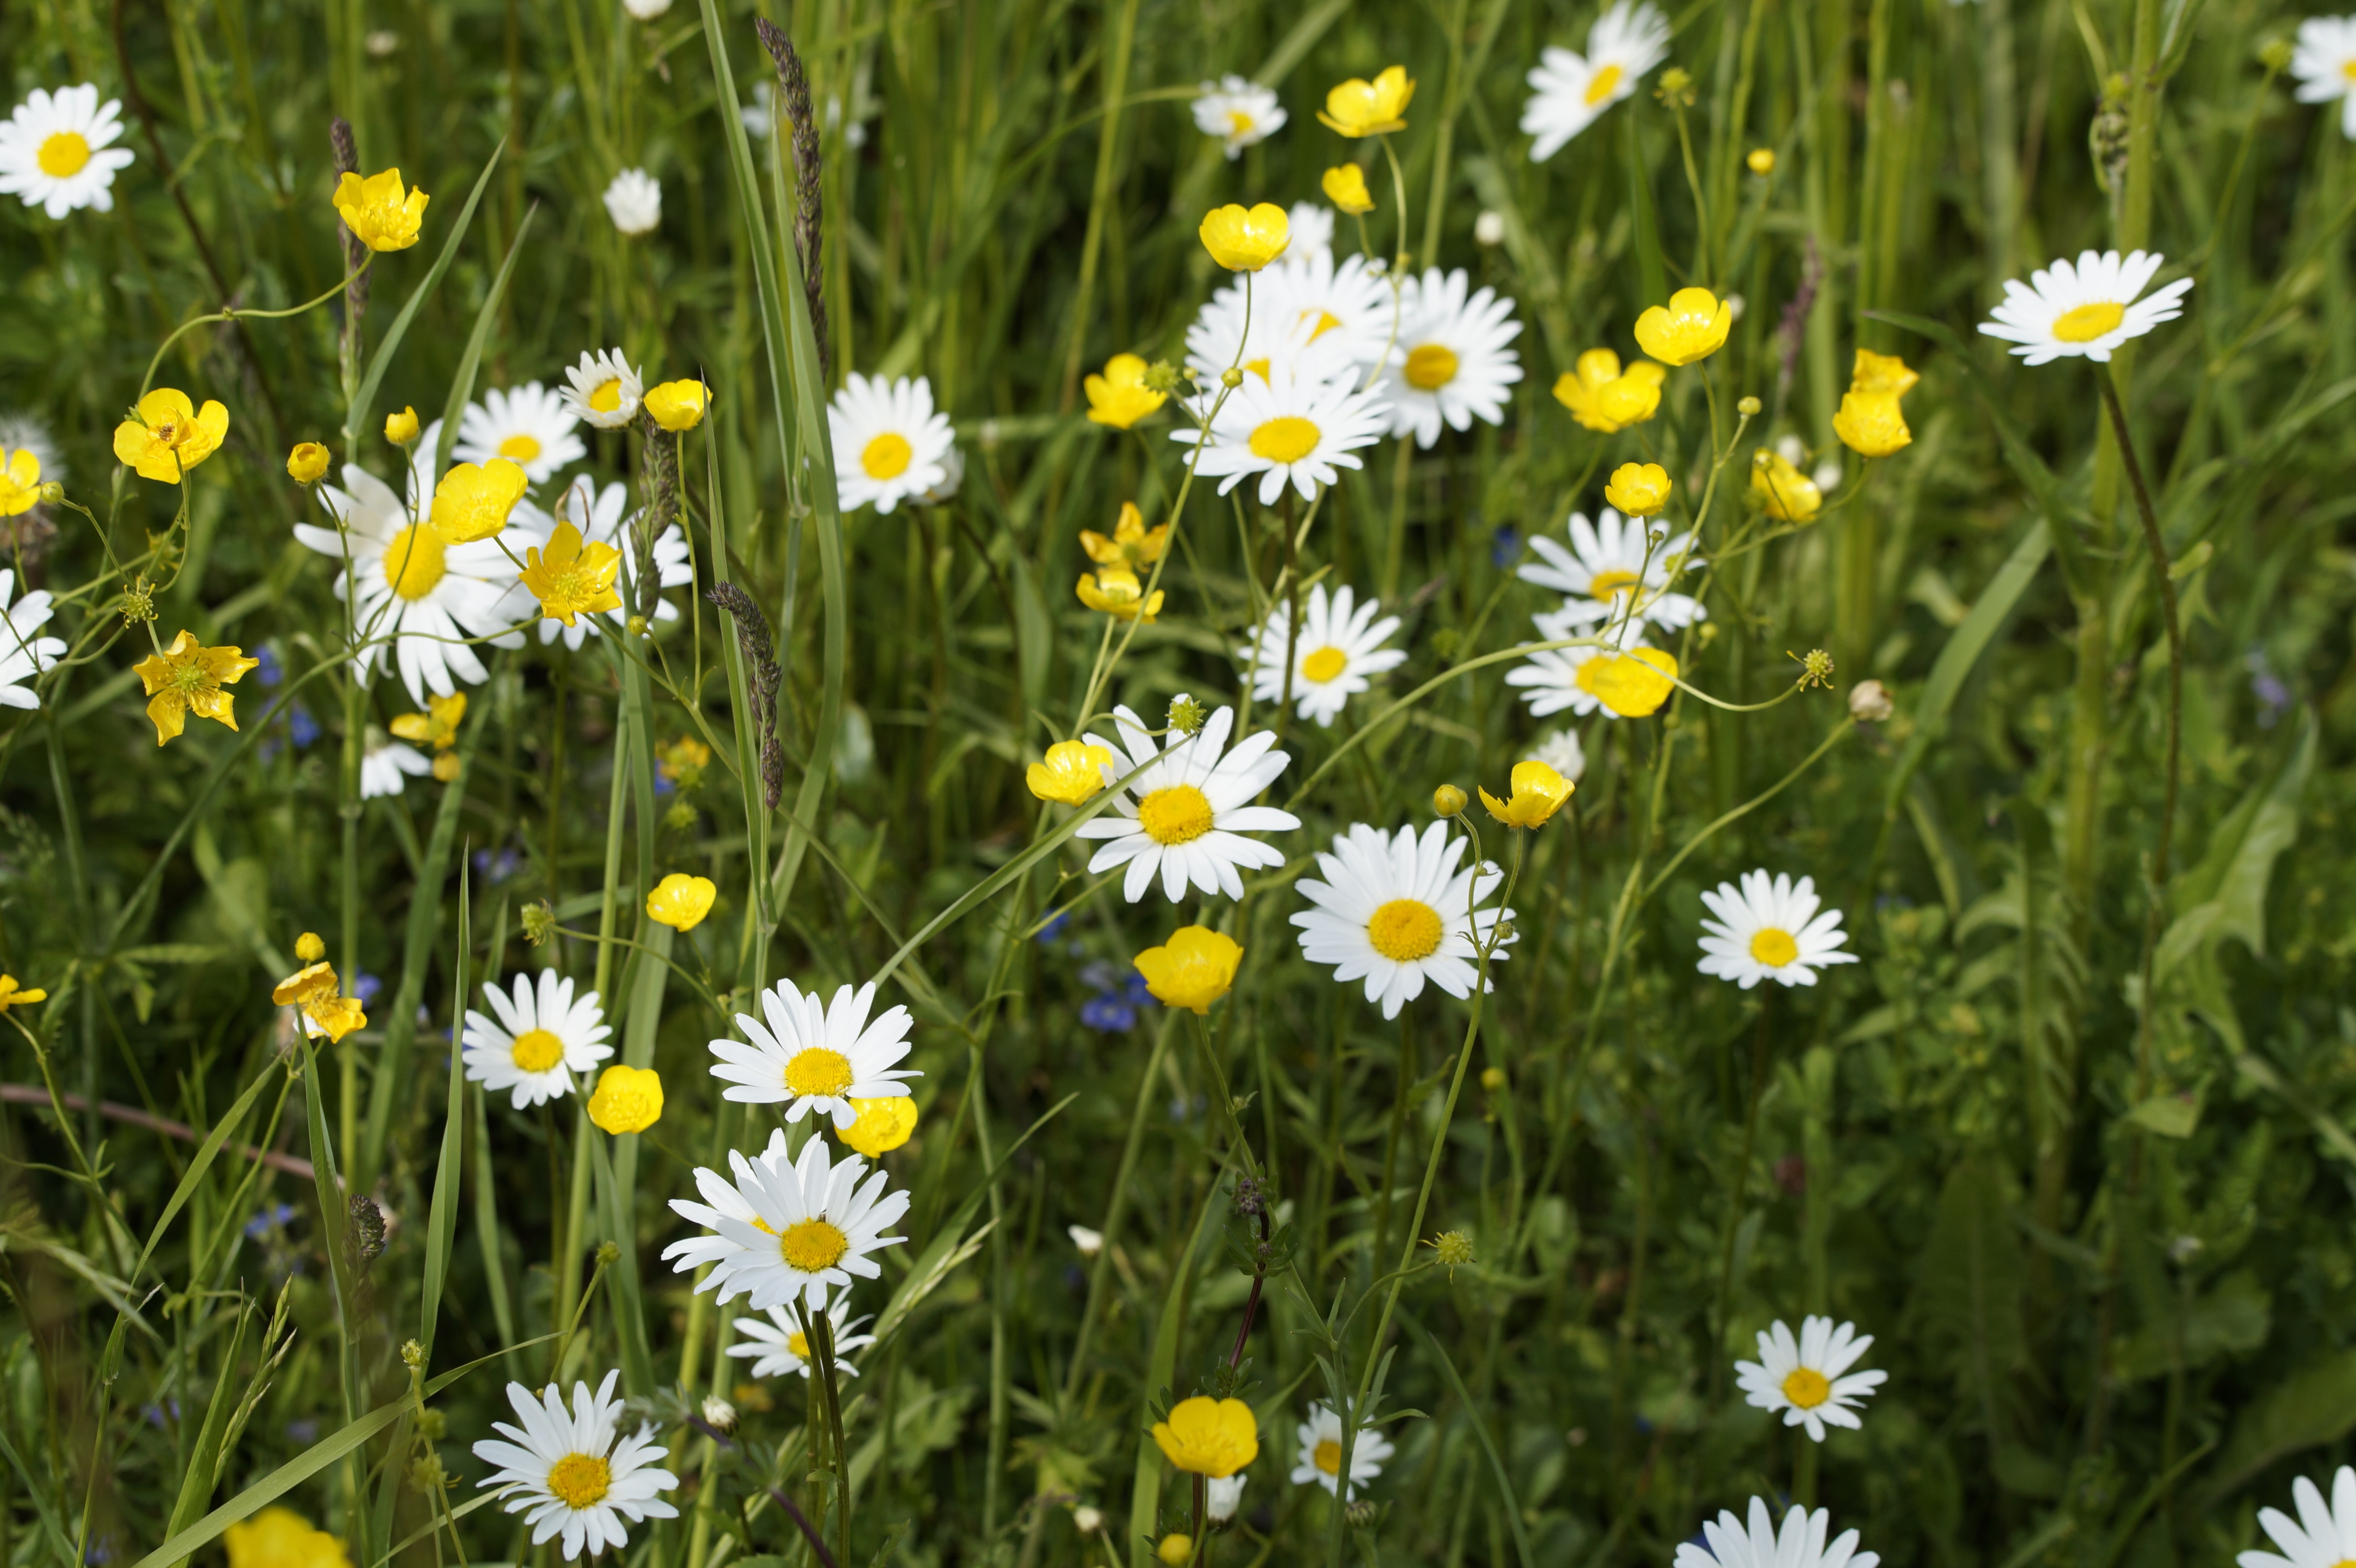
grass, plant, field, lawn, meadow, prairie, flower, daisy, wild, spring, herb, botany, flora, wildflower, flowers, wildflowers, daisies, buttercup, flower meadow, wild plants, flowering plant, daisy family, oxeye daisy, annual plant, land plant, chamaemelum nobile, marguerite daisy, tanacetum parthenium, garden cosmos